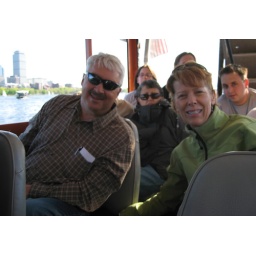
Mom and Dad on the Charles River aboard a duck boat in Boston